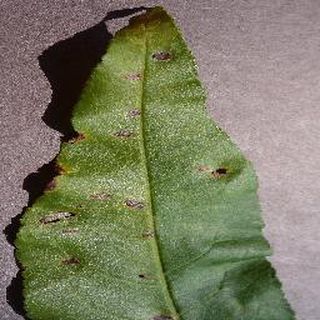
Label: peach_bacterial_spot